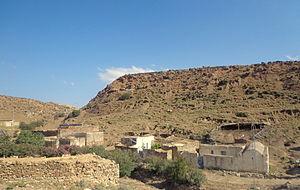
village de sidi medien